Exaggeration postcard

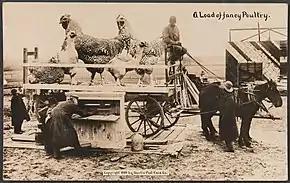
"A Load of Fancy Poultry" exaggeration postcard by William H. "Dad" Martin (1909)

Exaggeration postcards, also known as tall tale postcards, were postcards popular throughout North America, especially in the Great Plains region, during the early 20th century. These postcards would feature impossibly large animals and crops, often shown being carried by train or wagon, and would usually have some sort of caption to go along with them. Common themes of these postcards included giant fish being caught and massive crops being shown off, less common themes included mythical creatures such as the fur-bearing trout, and people riding oversized animals.